England

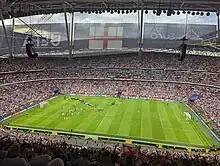
Wembley Stadium, home of the England football team, during the UEFA Women's Euro 2022 final. At 90,000 capacity, it is the biggest stadium in the UK and the second-largest stadium in Europe.

The Programme for International Student Assessment coordinated by the OECD currently ranks the overall knowledge and skills of British 15-year-olds as 13th in the world in literacy, mathematics, and science with the average British student scoring 503.7, well above the OECD average of 493.